Monogram (artwork)

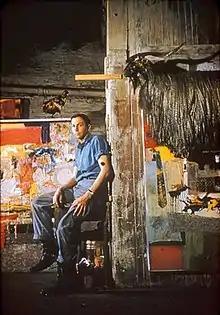

In 1956, Rauschenberg reconstructed "Monogram". In this second state, the goat was encircled by a tire with its tread repainted white and was standing on a narrow wooden platform with a vertical extension at its posterior. In this second state of "Monogram", one side of the vertical panel is painted and collaged. Rauschenberg was unsatisfied with this version, as he felt that the goat appeared to be pulling the painting.